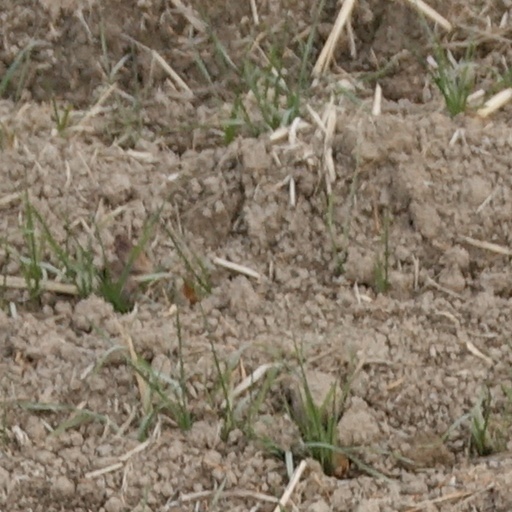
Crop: wheat